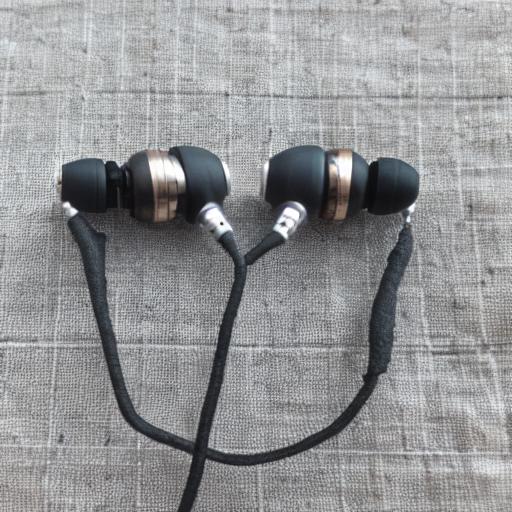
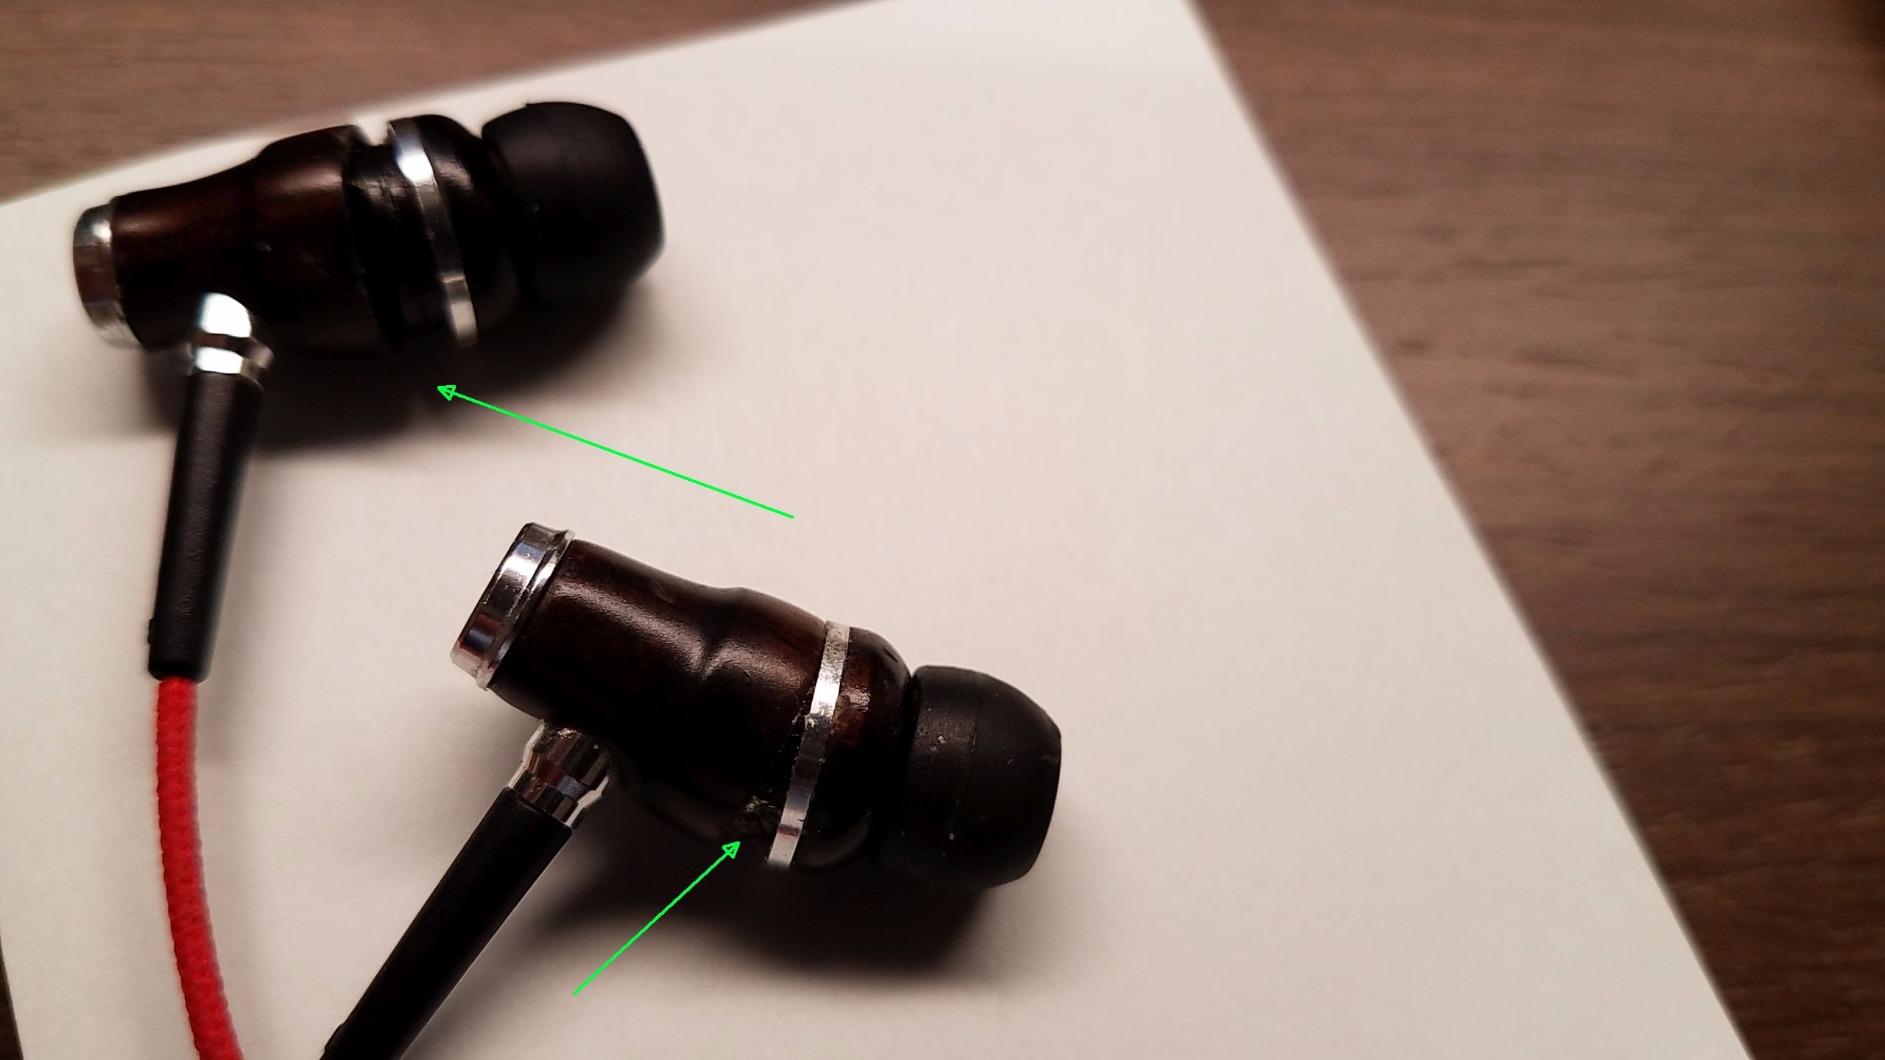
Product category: headphones
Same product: no